Baboolal Mewra

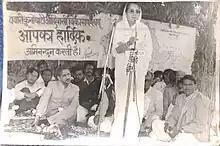
Shri Baboolal Mewra (Right Corner) with Rajmaata Vijaya Raje Scindia Ji (Standing with Mic)

Two Term Member of the Legislative Assembly (India) Mewraji entered politics as member of Bharatiya Jana Sangh in year 1967 after getting inspired from the activism of Rajmata Vijaya Raje Scindia and Kushabhau Thakre during public rallies and meetings, where he accompanied them. He remains an active Swayamsevak and Pracharak of Rashtriya Swayamsevak Sangh (RSS). He pledged to wear Saffron clothes throughout his life. He worked for Bharatiya Jana Sangh as Mandal President of Vijaypur, Madhya Pradesh for 10 years (from 1967 to 1977). He is known and credited for laying the foundation stones of party in the region by travelling village to village on foot and promoting the ideology of Bharatiya Jana Sangh.As Vijaypur being a dense forest area in Chambal (region), he bravely faced many infamous dacoits during his Padayatra's in the region for decades and also helped people from the terror of dacoits.